Music in the Hills

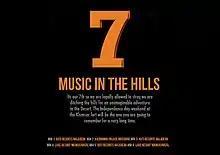
Music In the Hills History

Music in the Hills is an annual Music festival in India organised at various exotic locations. Established in 2007, Music in the Hills tries to bring together good music, good listeners and great locations. Completely informal the festival is wholly sponsored and supported by people who come and attend the event without any sponsorship from Corporates. It is India's biggest independent music festival.